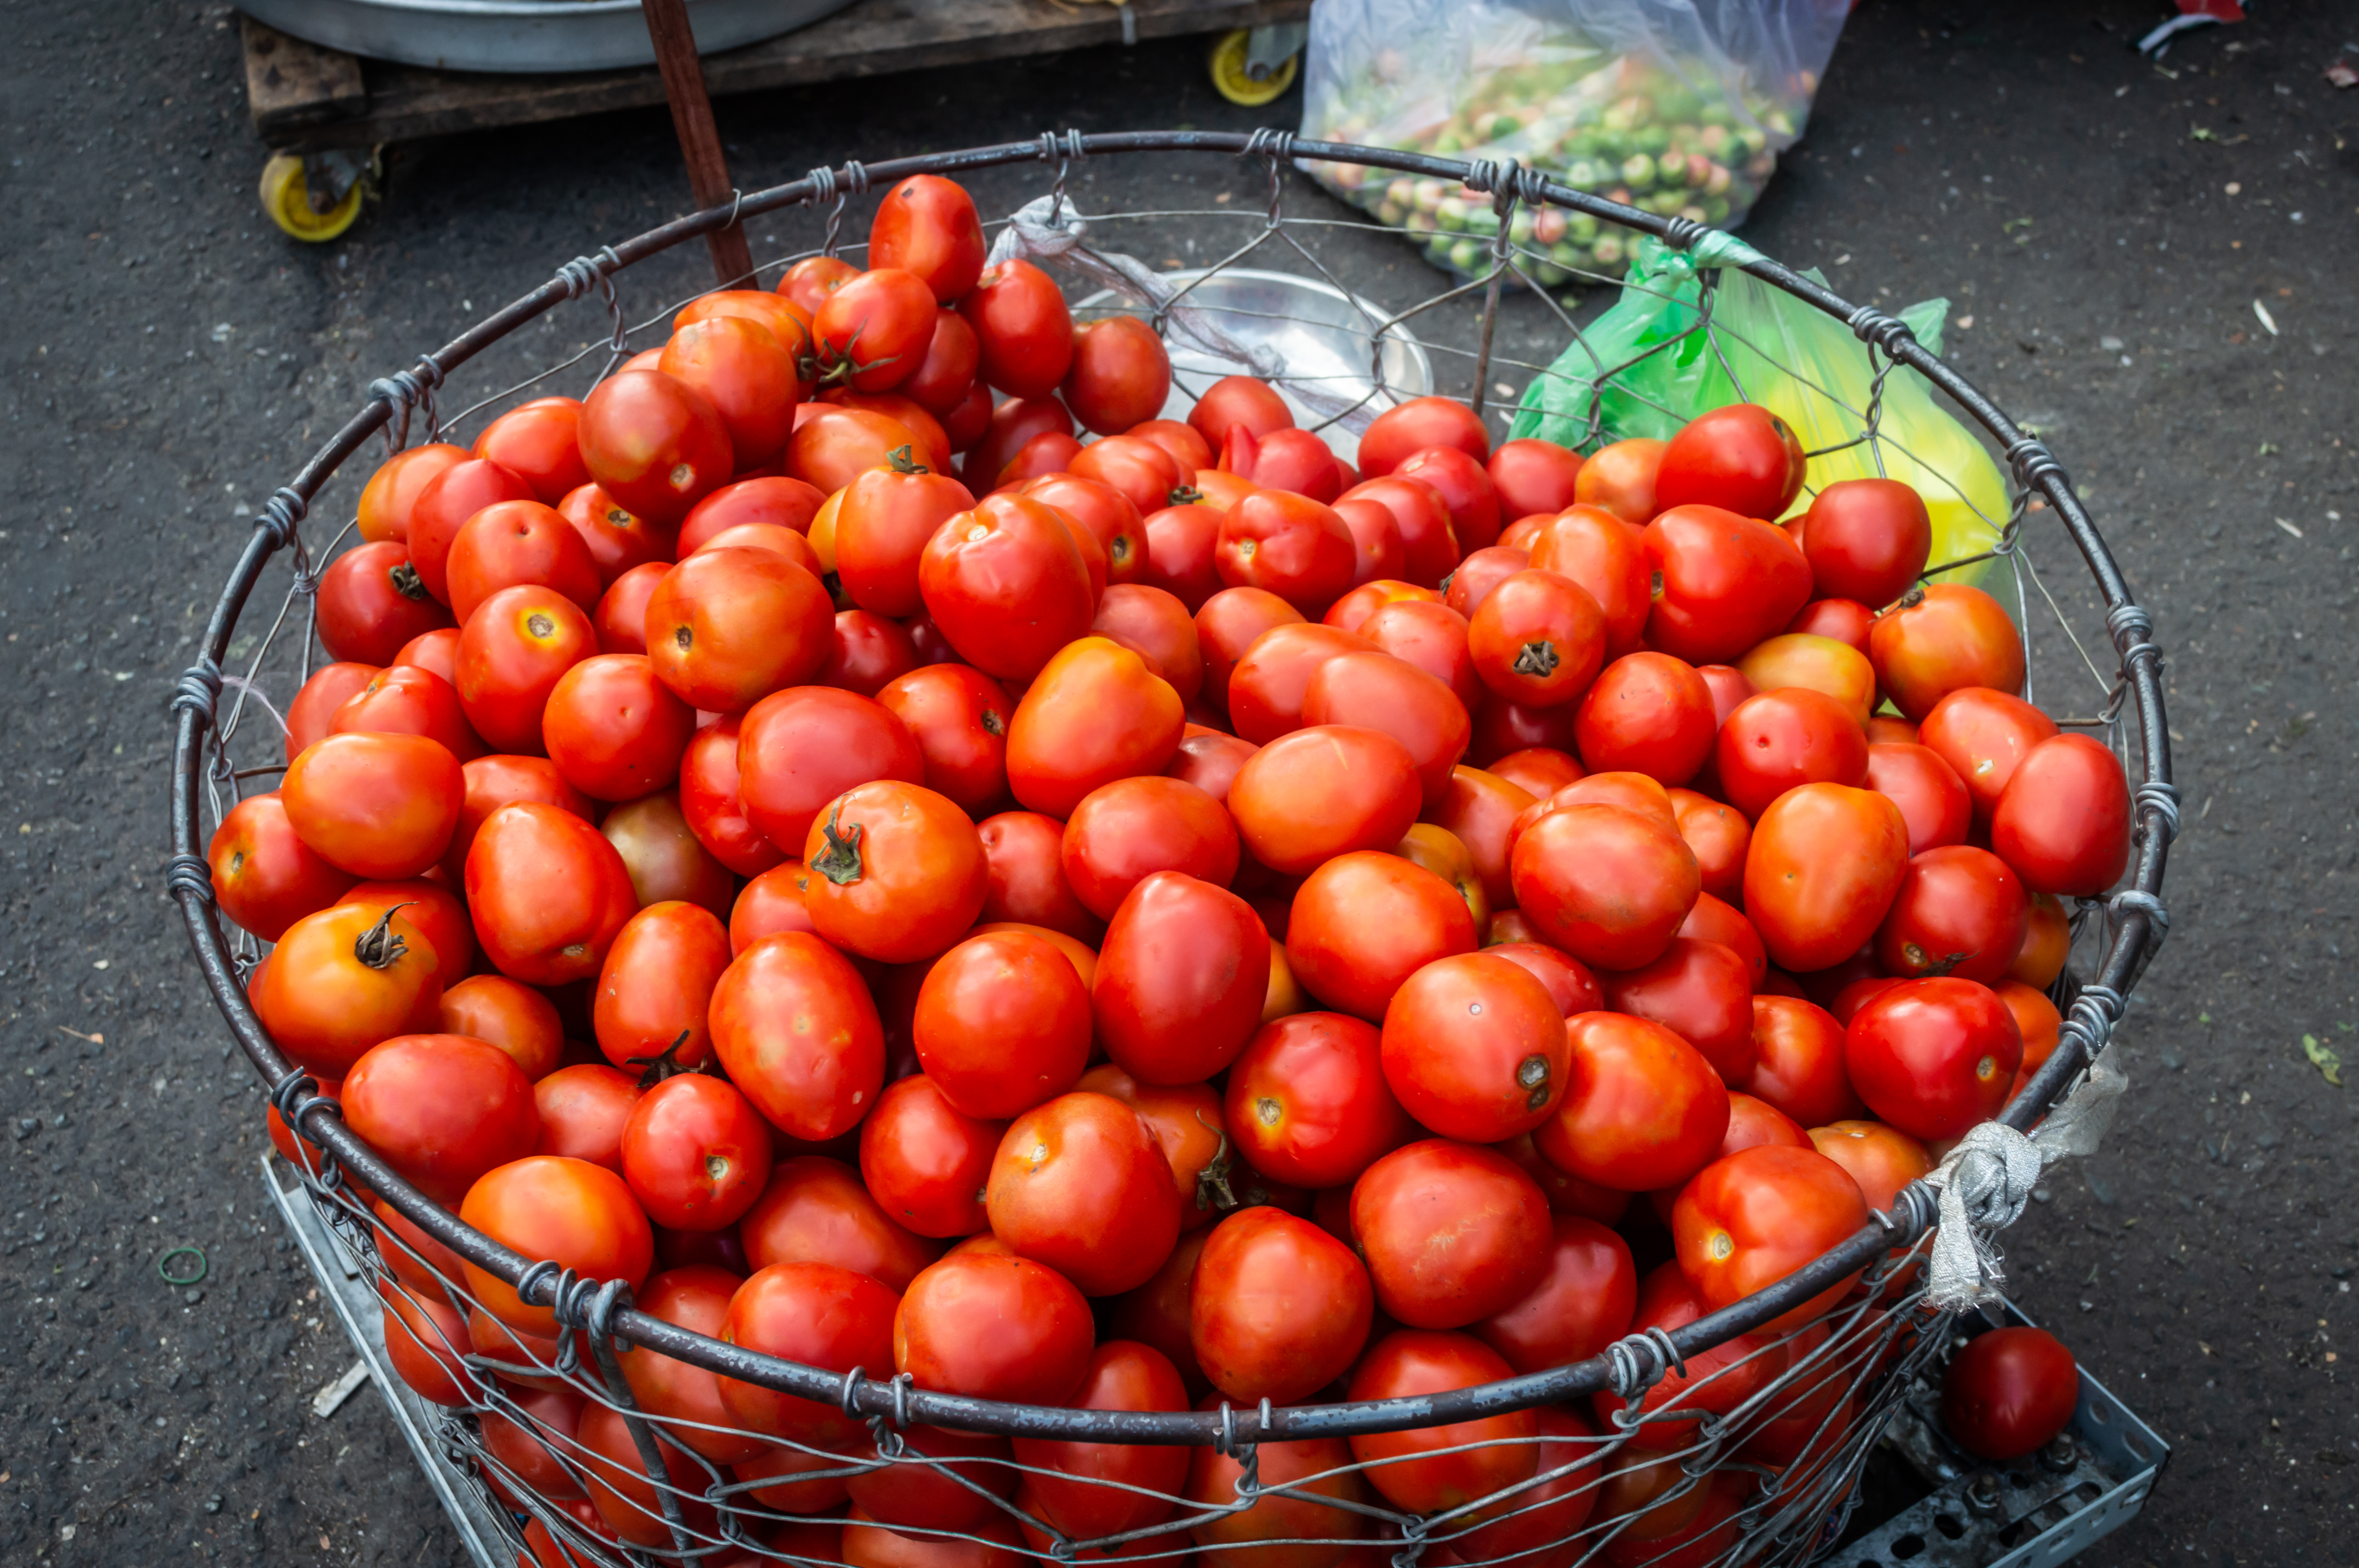
asia, asian, banana, business, carrot, colorful, cucumber, eggplant, farmer, food, fresh, fruit, fruits, green, hat, herbs, island, local, mango, market, marketplace, melo, orange, oriental, papaya, people, phu, quoc, saigon, seller, selling, stall, street, taro, tomato, traditional, traditonal, travel, tropical, vegetable, vegetables, vendor, vietnam, vietnamese, watermelon, woman, natural foods, local food, plant, solanum, plum tomato, produce, acerola, Jocote, nightshade family, vegetarian food, flowering plant, nectarine, acerola family, cherry tomatoes